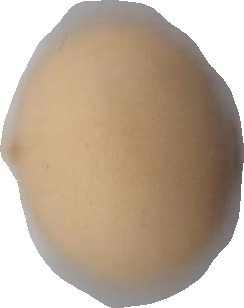
Variety: Grobogan